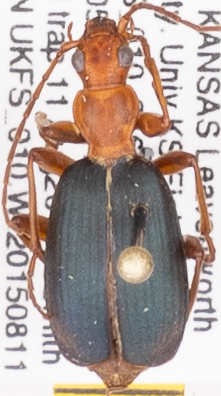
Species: Brachinus alternans
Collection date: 2015-08-11
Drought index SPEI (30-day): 0.884
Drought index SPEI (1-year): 0.944
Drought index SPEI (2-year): -0.1